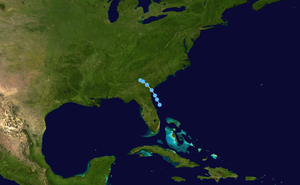
La Saison cyclonique 2003 dans l'océan Atlantique nord commence officiellement le 1ᵉʳ juin 2003 mais la première tempête tropicale, Ana, se forma dès le 20 avril 2003. La saison prit fin le 11 décembre avec la tempête tropicale Peter, soit près de deux semaines après la fin théorique du 30 novembre. Ce fut la sixième saison en termes d'activité dans le bassin Atlantique, depuis le début de la prise de statistiques, à égalité avec la saison 1936 et derrière les saisons 2005, 1995, 1933, 1887 et 1969.